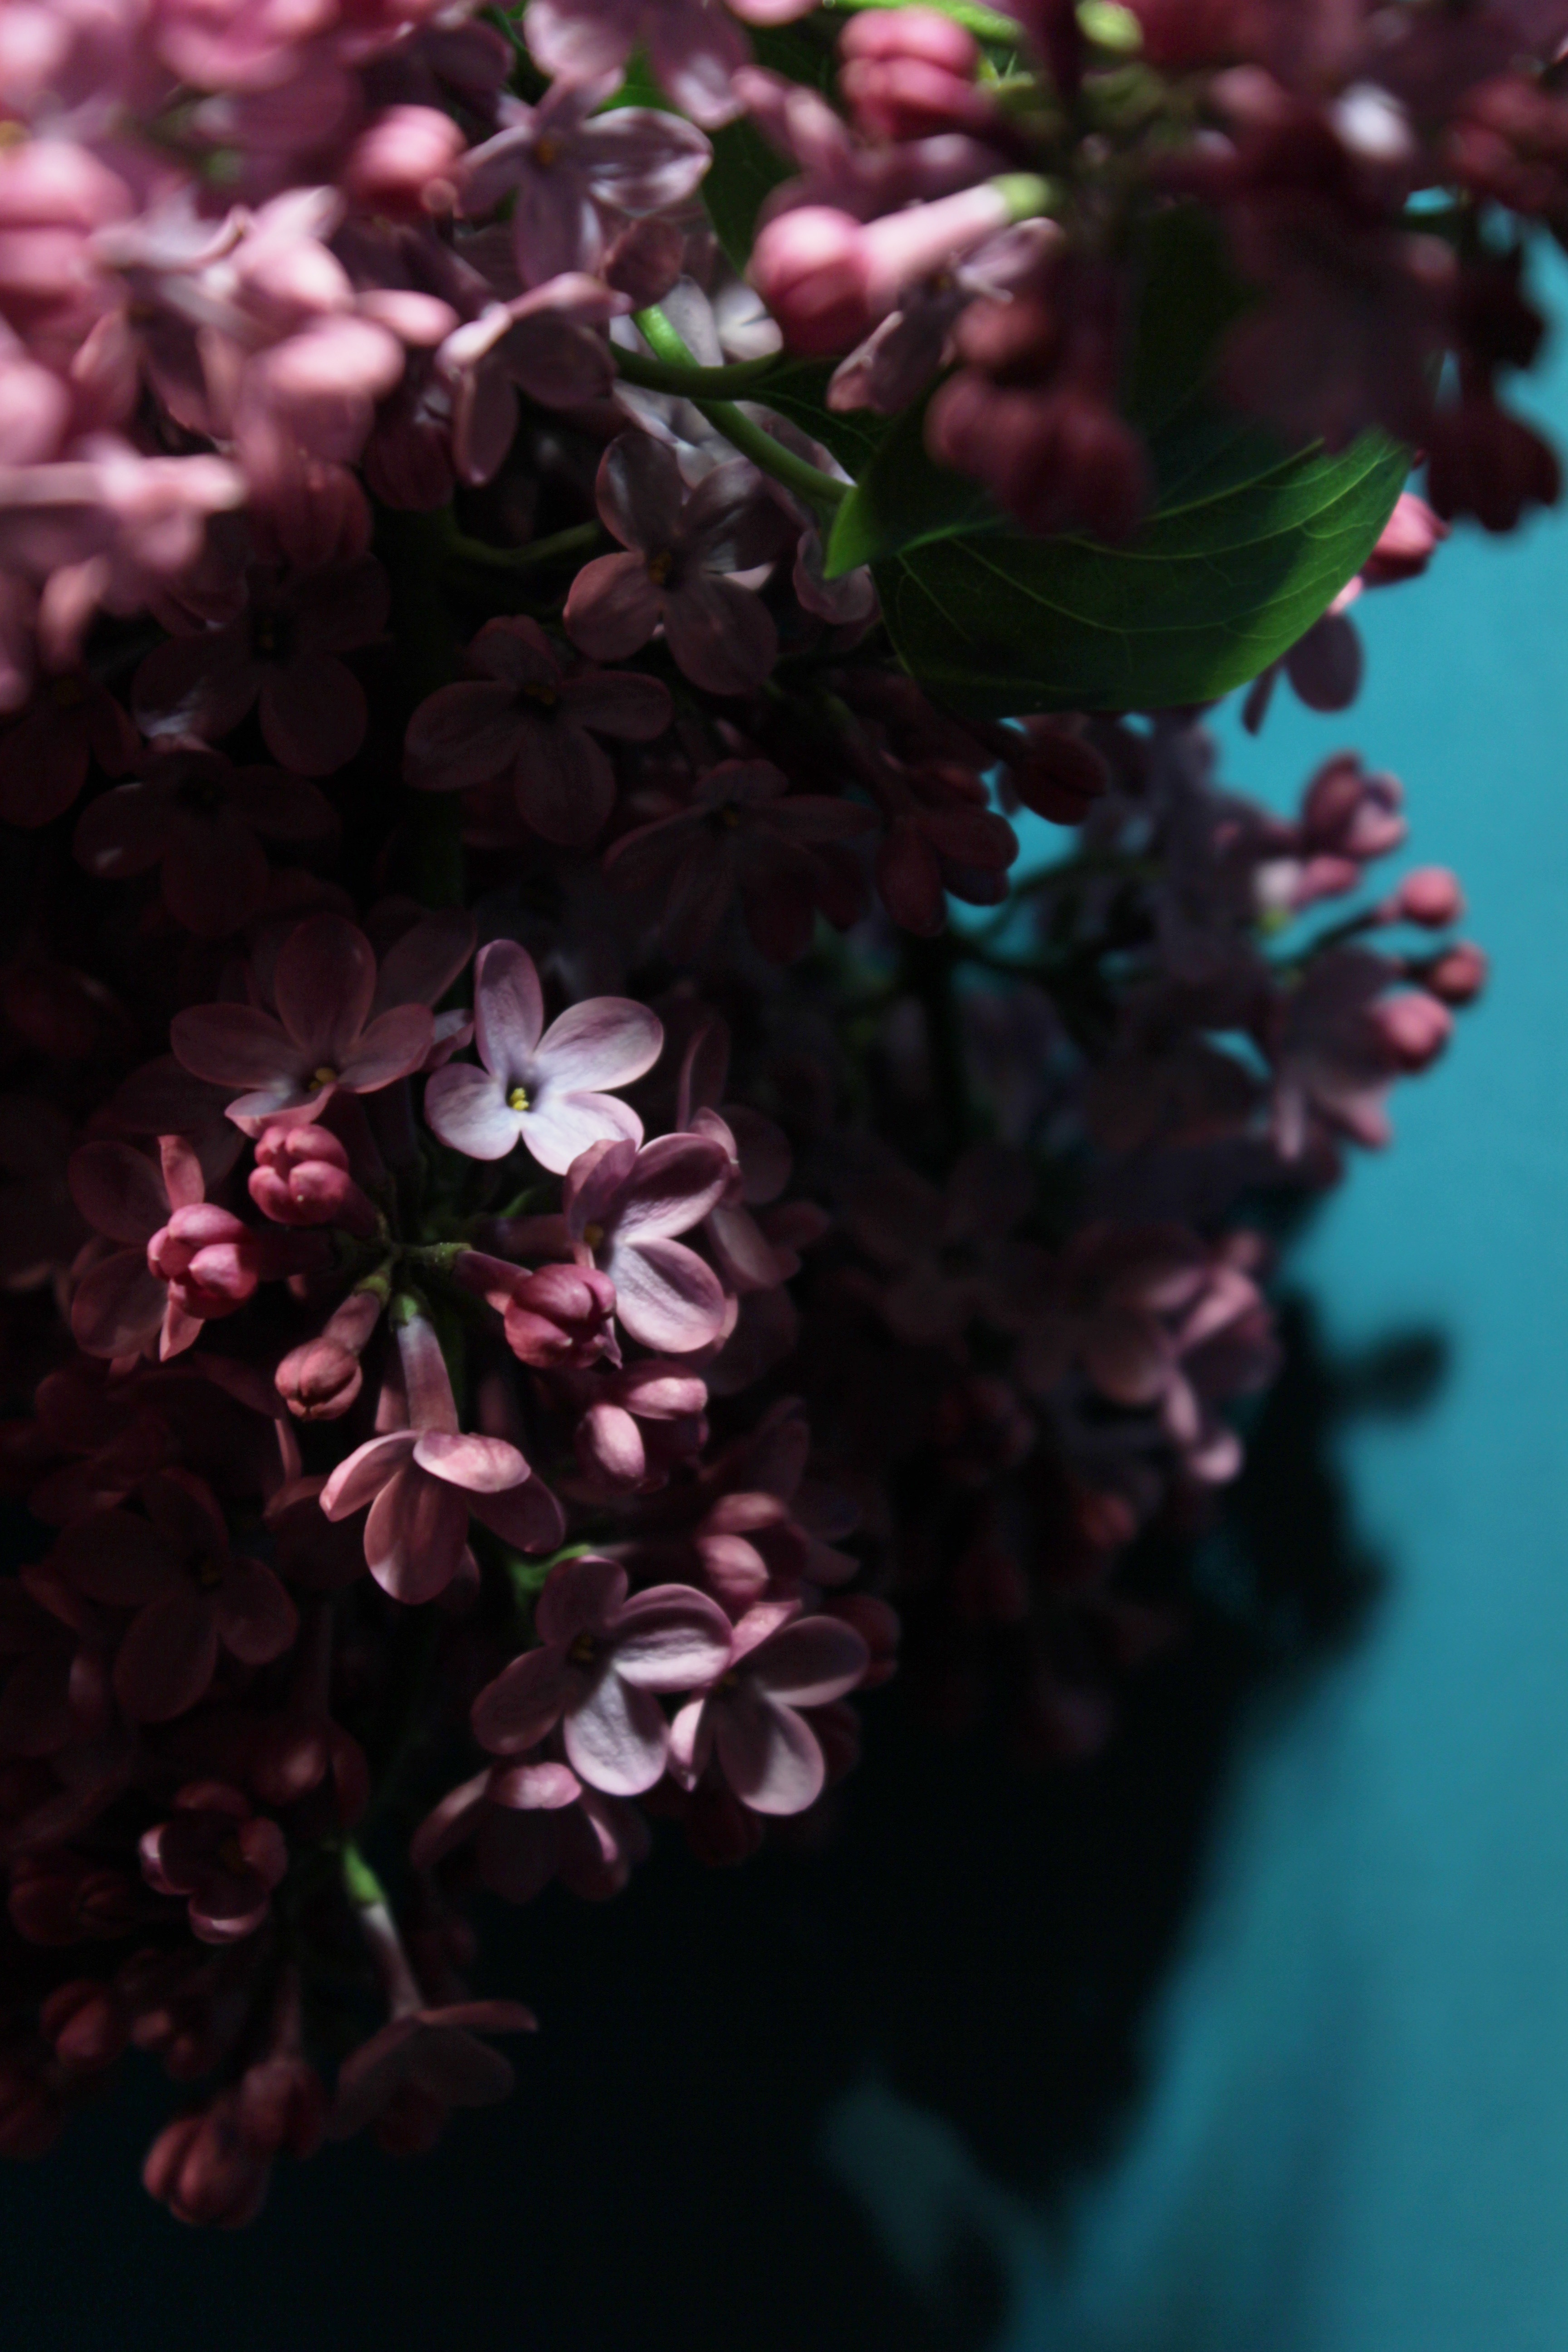
branch, blossom, plant, leaf, flower, purple, petal, green, red, botany, pink, flora, macro photography, flowering plant, land plant